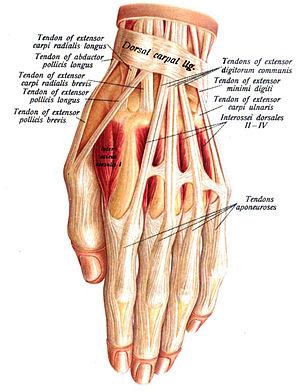
Schéma des tendons d'une main humaine.
La main est l’organe préhensile effecteur situé à l’extrémité de l’avant-bras et relié à ce dernier par le poignet. C'est un organe capable notamment de saisir et manipuler des objets. Chez l'homme, la main est un organe extrêmement développé et important, elle dispose d'une palette d'actions très large. Située à l'extrémité des deux membres supérieurs, chaque main possède cinq doigts qui apportent une contribution majeure au sens du toucher.